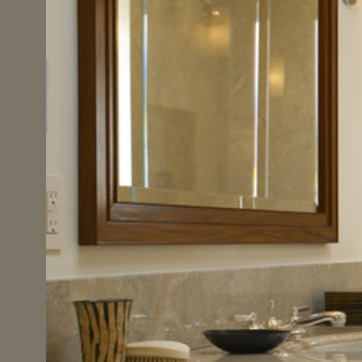
Material: mirror